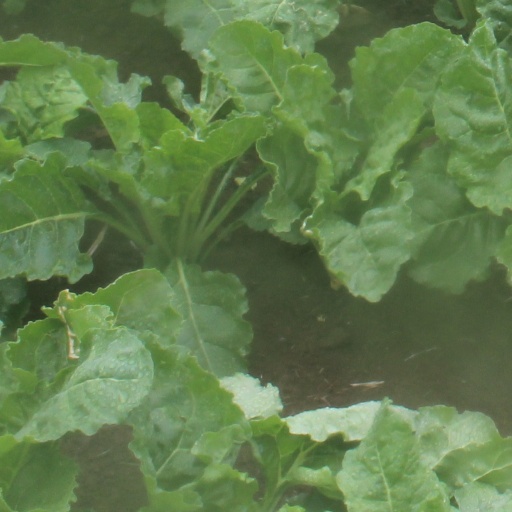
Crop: sugar beet